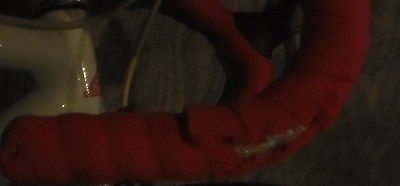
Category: bicycle